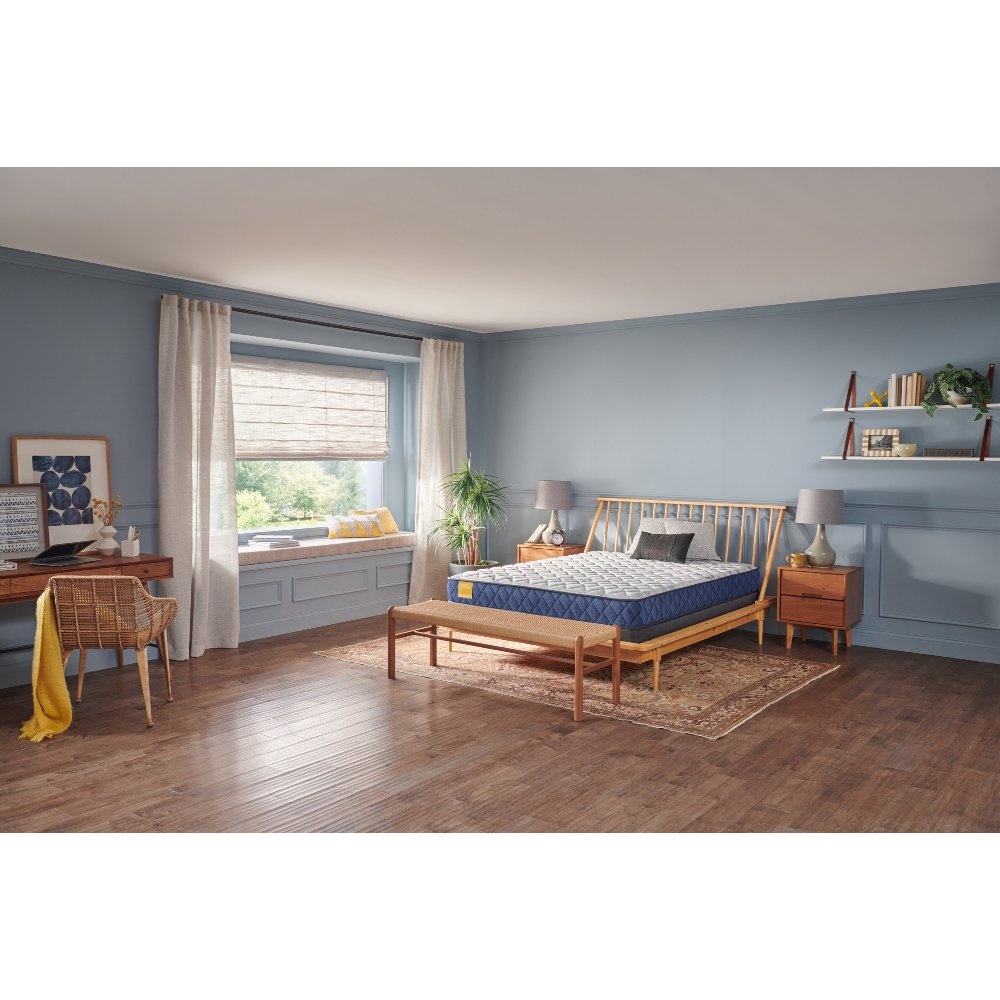
Glacier Park Foam Mattress
The 7" Golden Elegance by Sealy® foam mattress offers essential Sealy® comfort with our cushioning SealyComfort™ Gel Foam and SealySupport™ Foam along with a soft knit cover. SealyComfort™ Gel Foam and SealySupport™ Foam work together to deliver breathable comfort with a deeper level of conforming support for a medium feel. This mattress includes a durable, soft knit-fabric cover. Sealy® mattresses have been proudly designed, carefully assembled, and thoroughly tested right here in the USA. Dimensions Assembled Length: 59.75 Assembled Width: 79.0 Assembled Height: 7.0 Assembled Weight: 30.0 Assembled Qty_Per_Unit: 1.0 Shipping Length: 59.75 Shipping Width: 79.0 Shipping Height: 7.0 Shipping Weight: 30.0 Shipping Qty_Per_Unit: 1.0
Brand: Sealy
Category: Furniture > Beds & Accessories > Mattresses > Gel Foam Mattresses